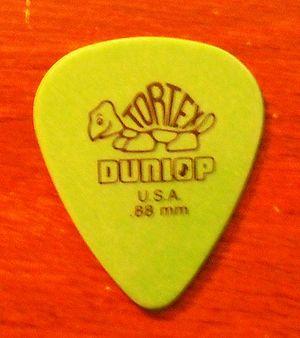
Jim Dunlop est une entreprise américaine fondée en 1965, produisant des accessoires pour guitare et d'autres instruments à cordes, notamment des plectres, des sangles, des cordes et des pédales d'effet.